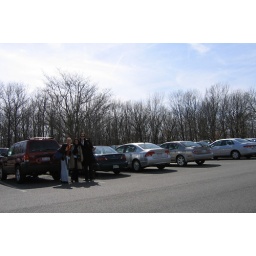
By our red car in the enormous CVS HQ parking lot.